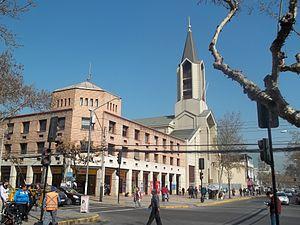
La cathédrale Saint-Bernard est l'église cathédrale du diocèse de San Bernardo au Chili ; elle se trouve à San Bernardo dans la région métropolitaine de Santiago du Chili. Elle donne sur la place d'armes de San Bernardo.